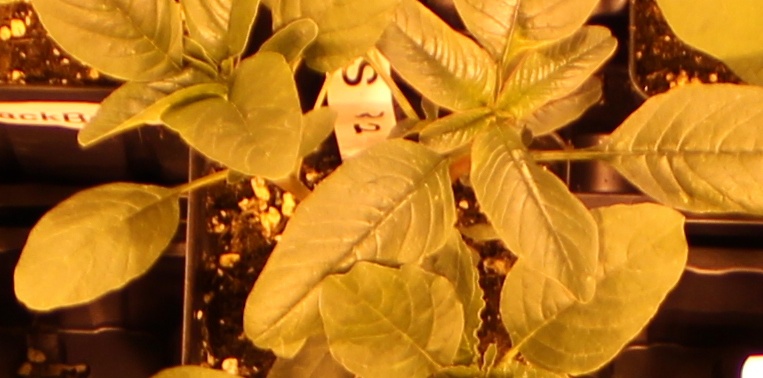
Label: Waterhemp